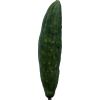
Label: Cucumber 3